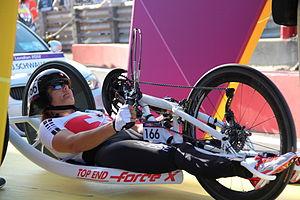
Ursula Schwaller, née le 22 juin 1976 à Fribourg est une coureuse cycliste et rameuse d'aviron suisse handisport, double médaillée de bronze aux Jeux paralympiques de Londres en 2012. Elle remporte le prix de Cycliste suisse de l'année en 2009.